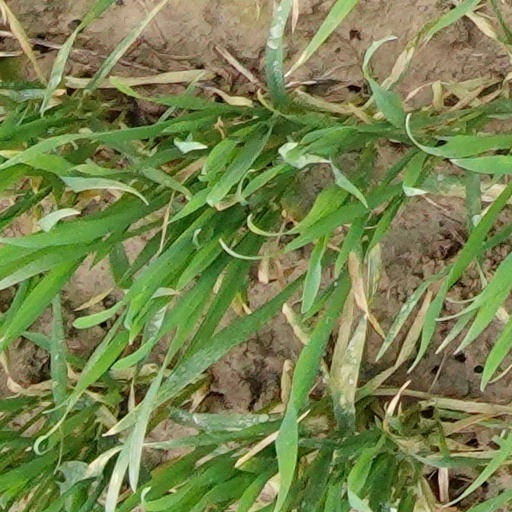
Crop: wheat